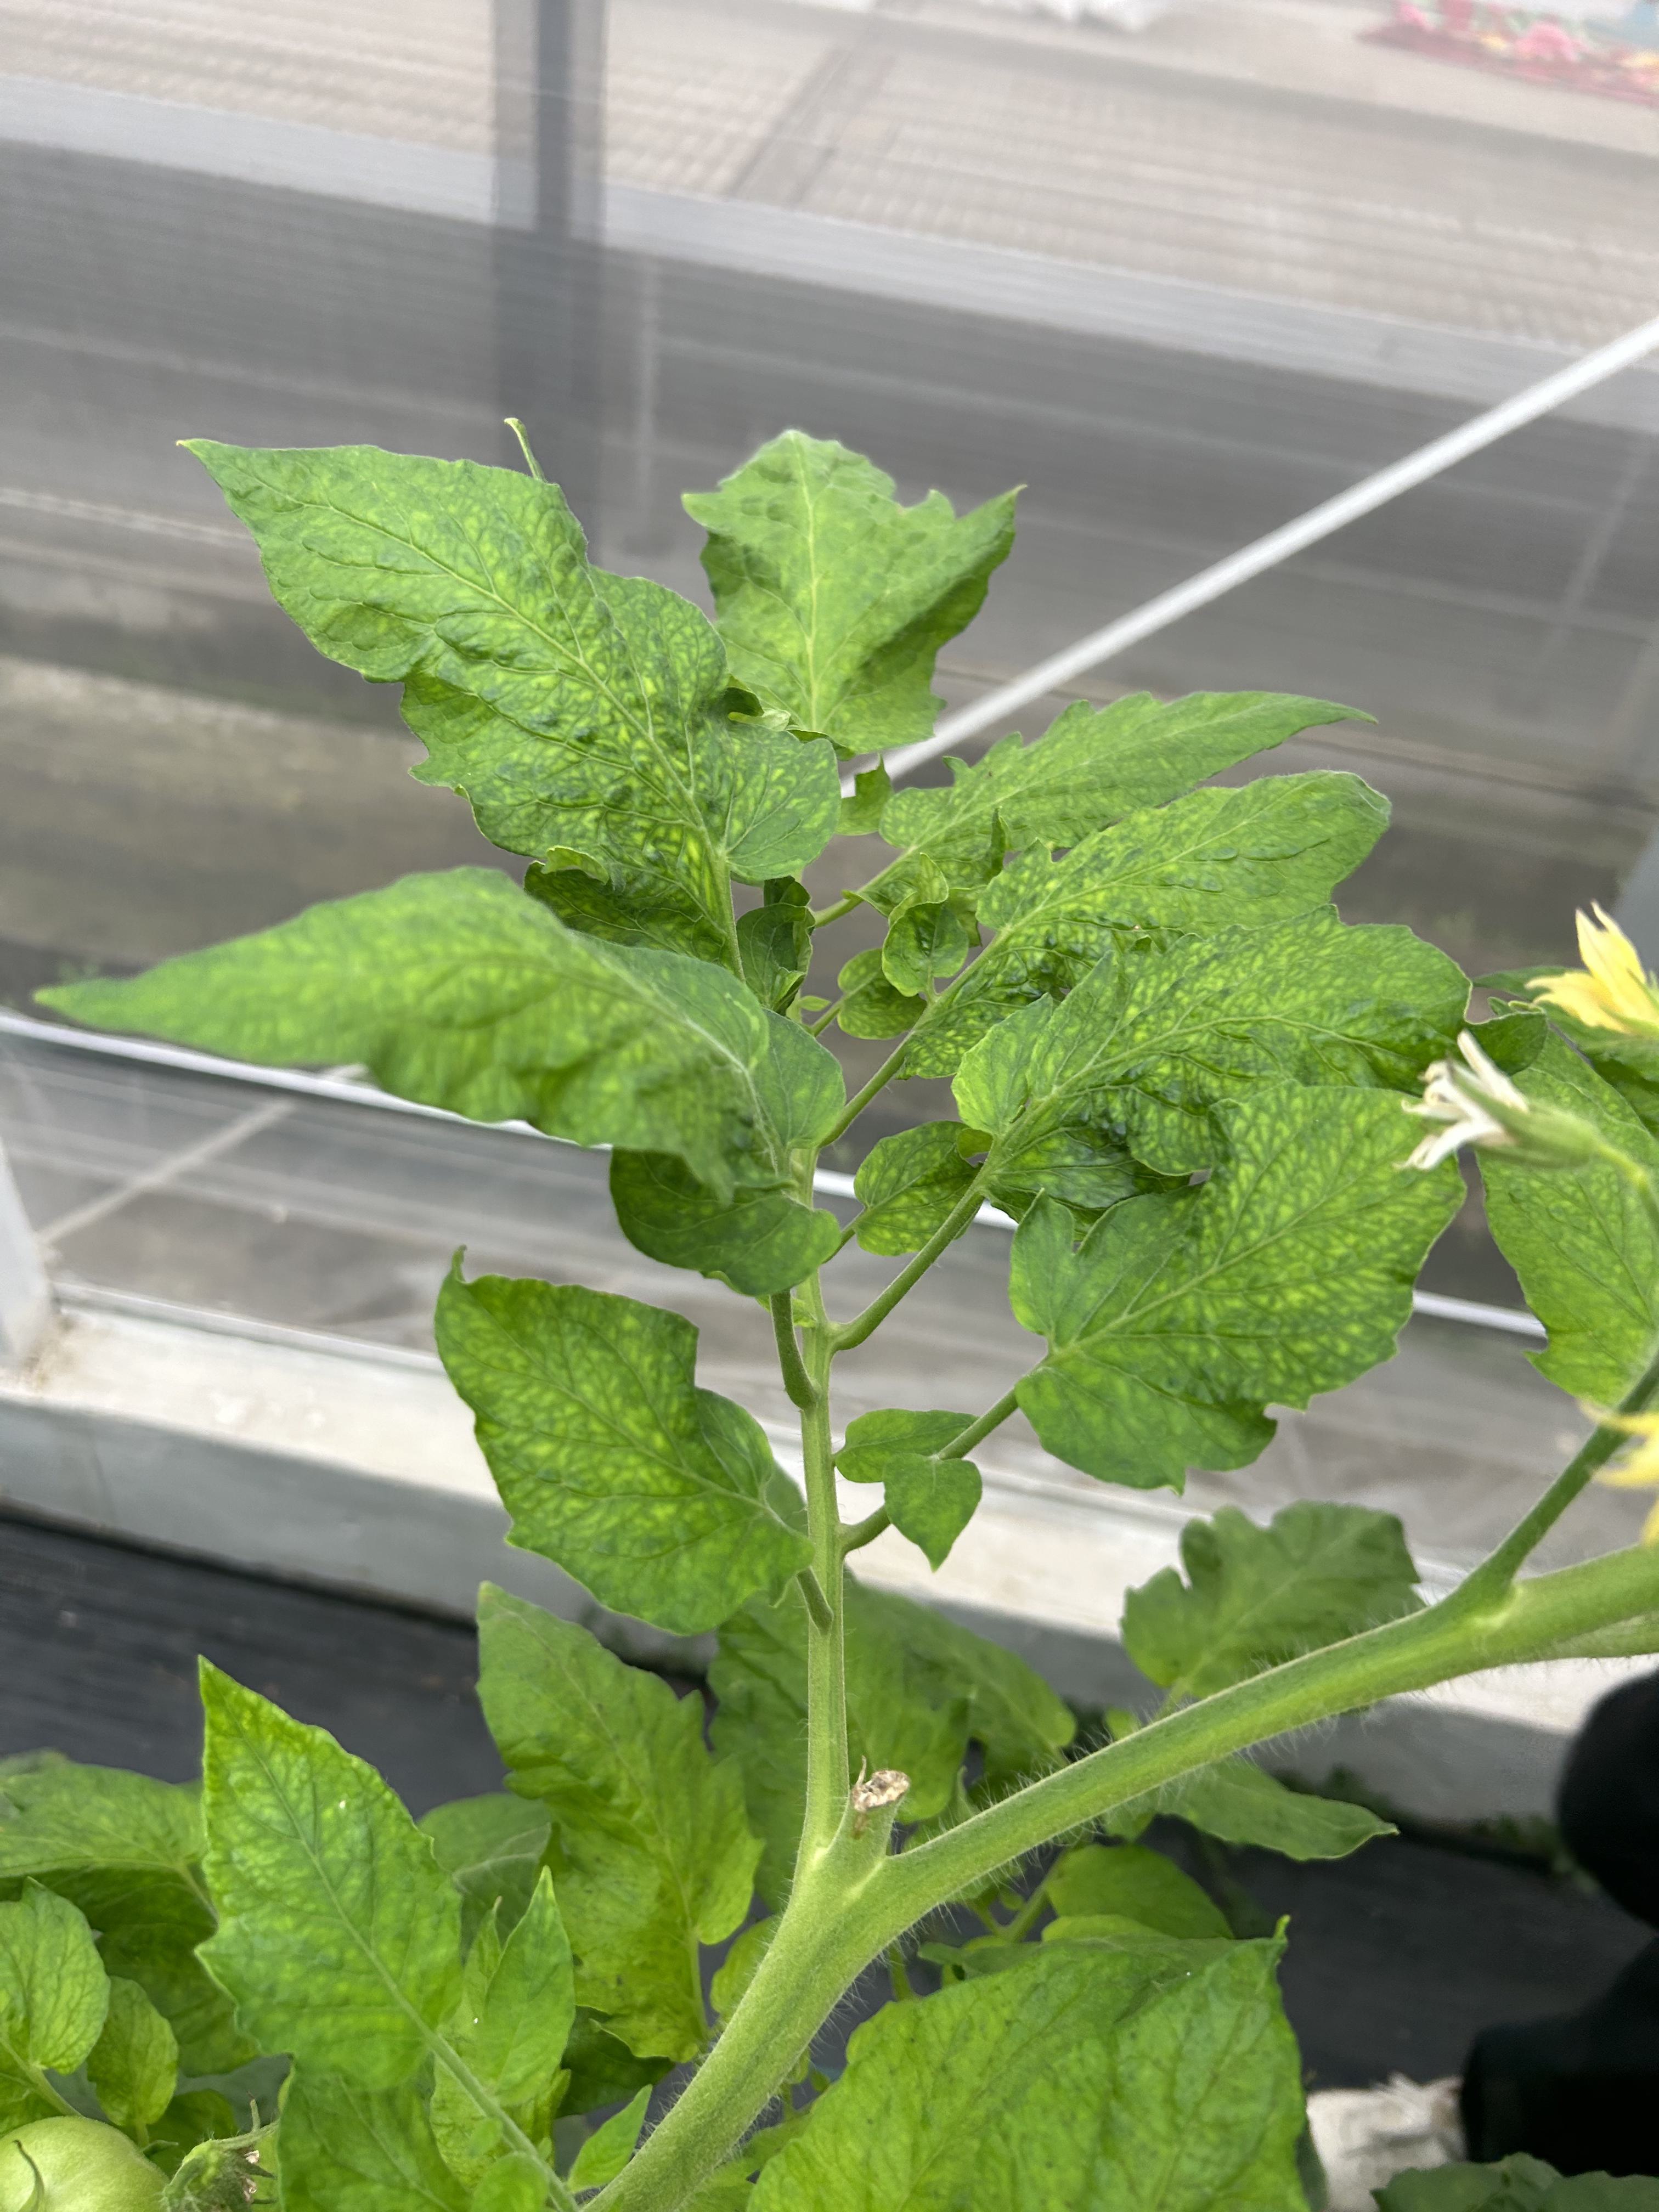
Disease: Viral